Homebush, Victoria

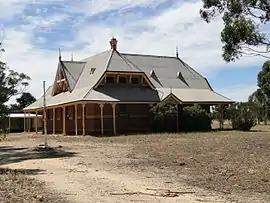
Lower Homebush Primary School

Homebush is a locality from Avoca in central Victoria, Australia. It is located within the Pyrenees Shire.